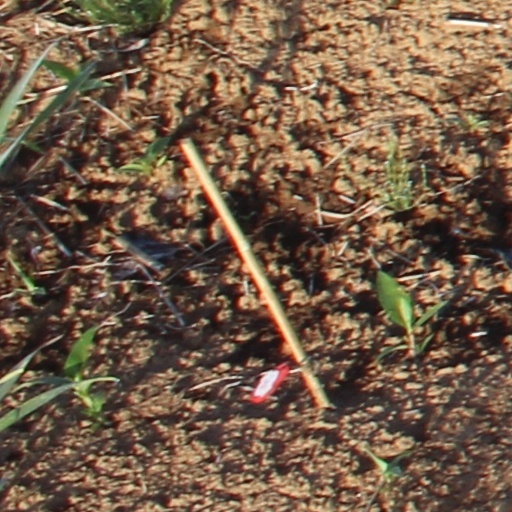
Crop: wheat